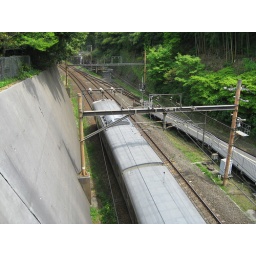
A JR train flying through the small train station in the Bamboo Forest.